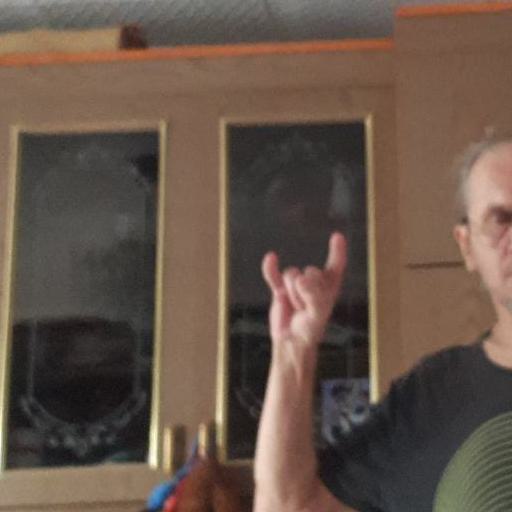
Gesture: rock